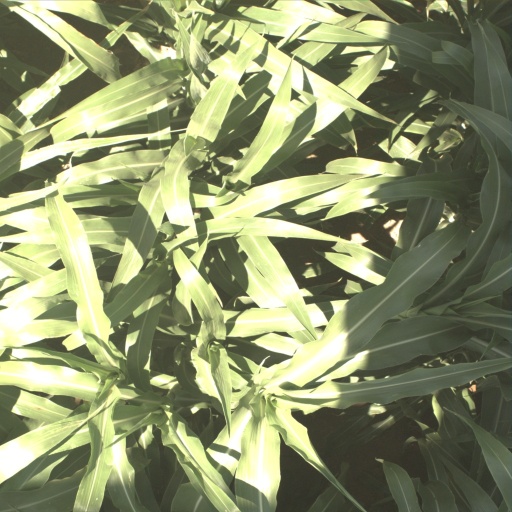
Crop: sorghum